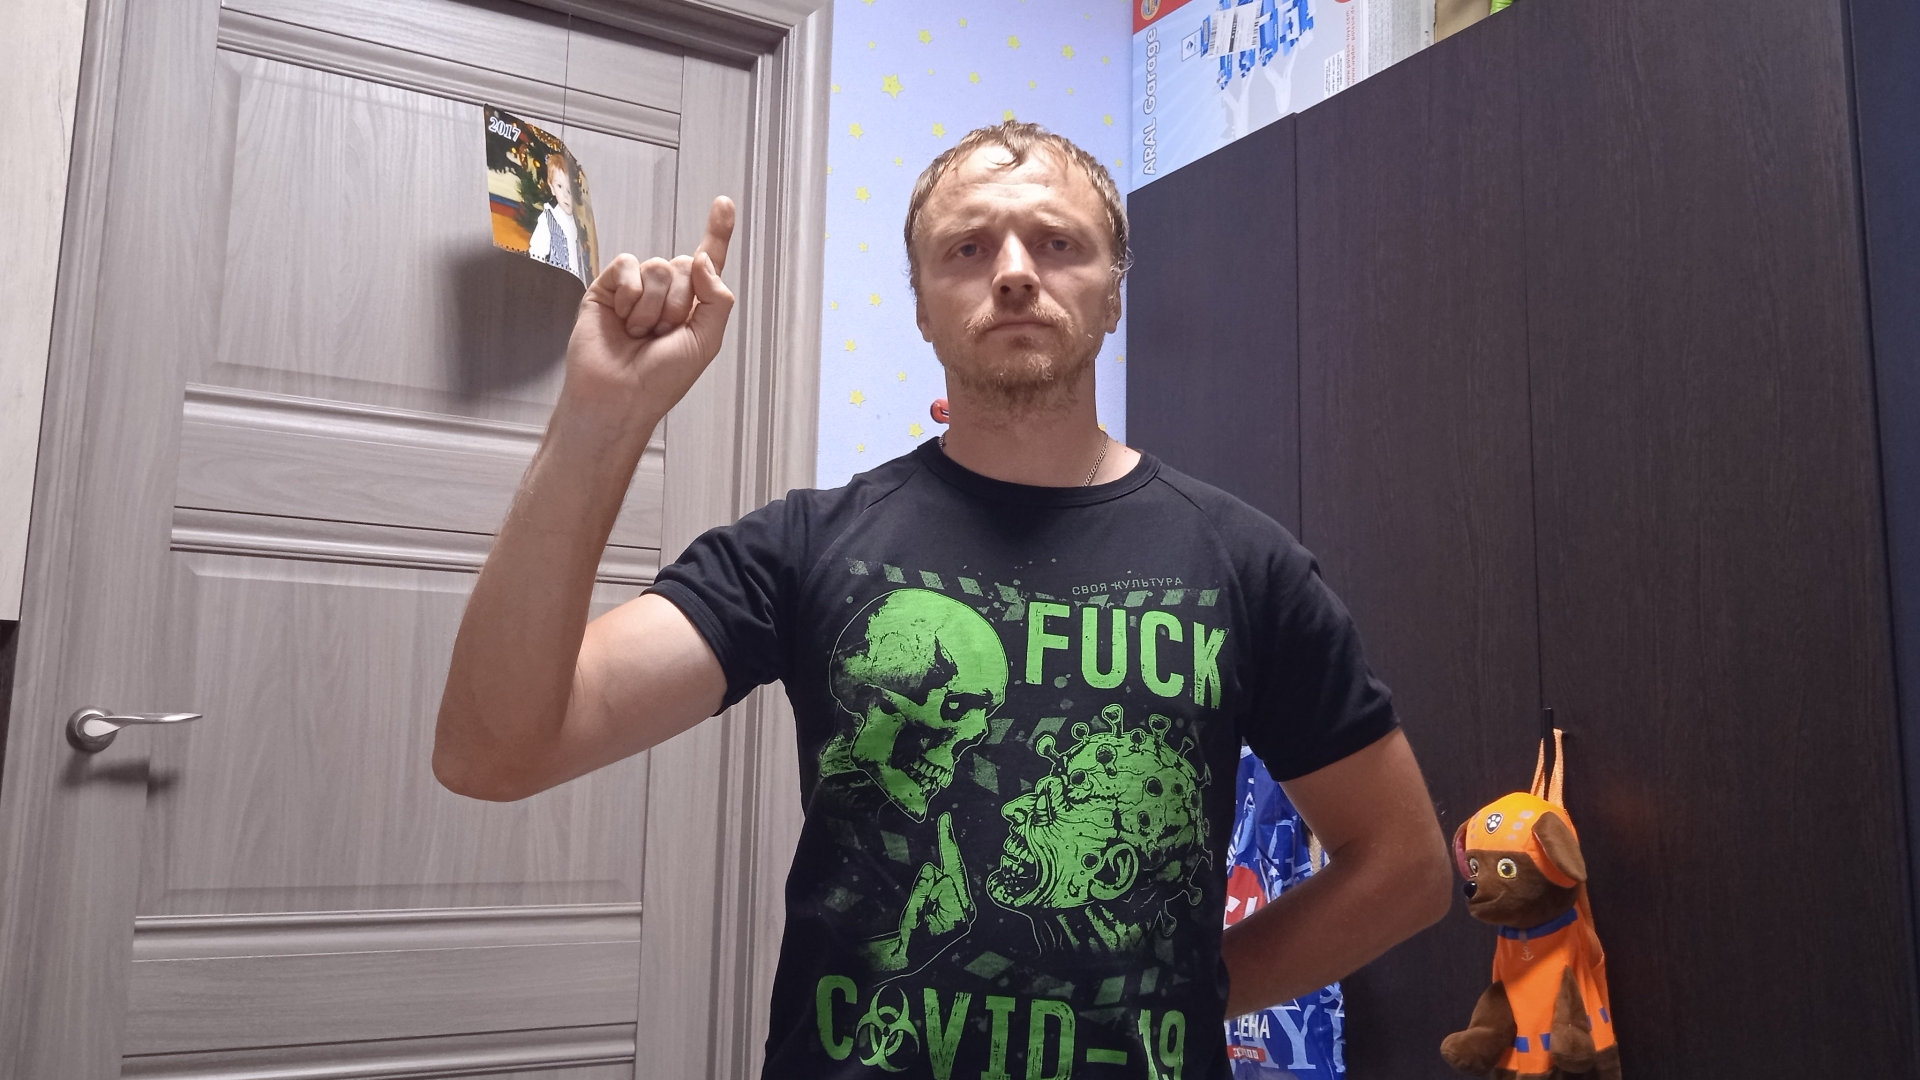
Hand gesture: one